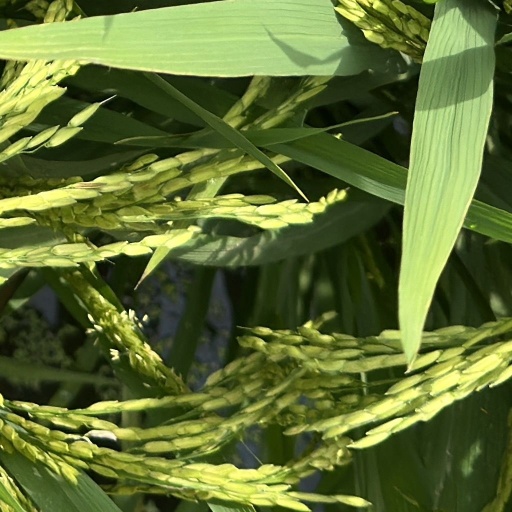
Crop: rice